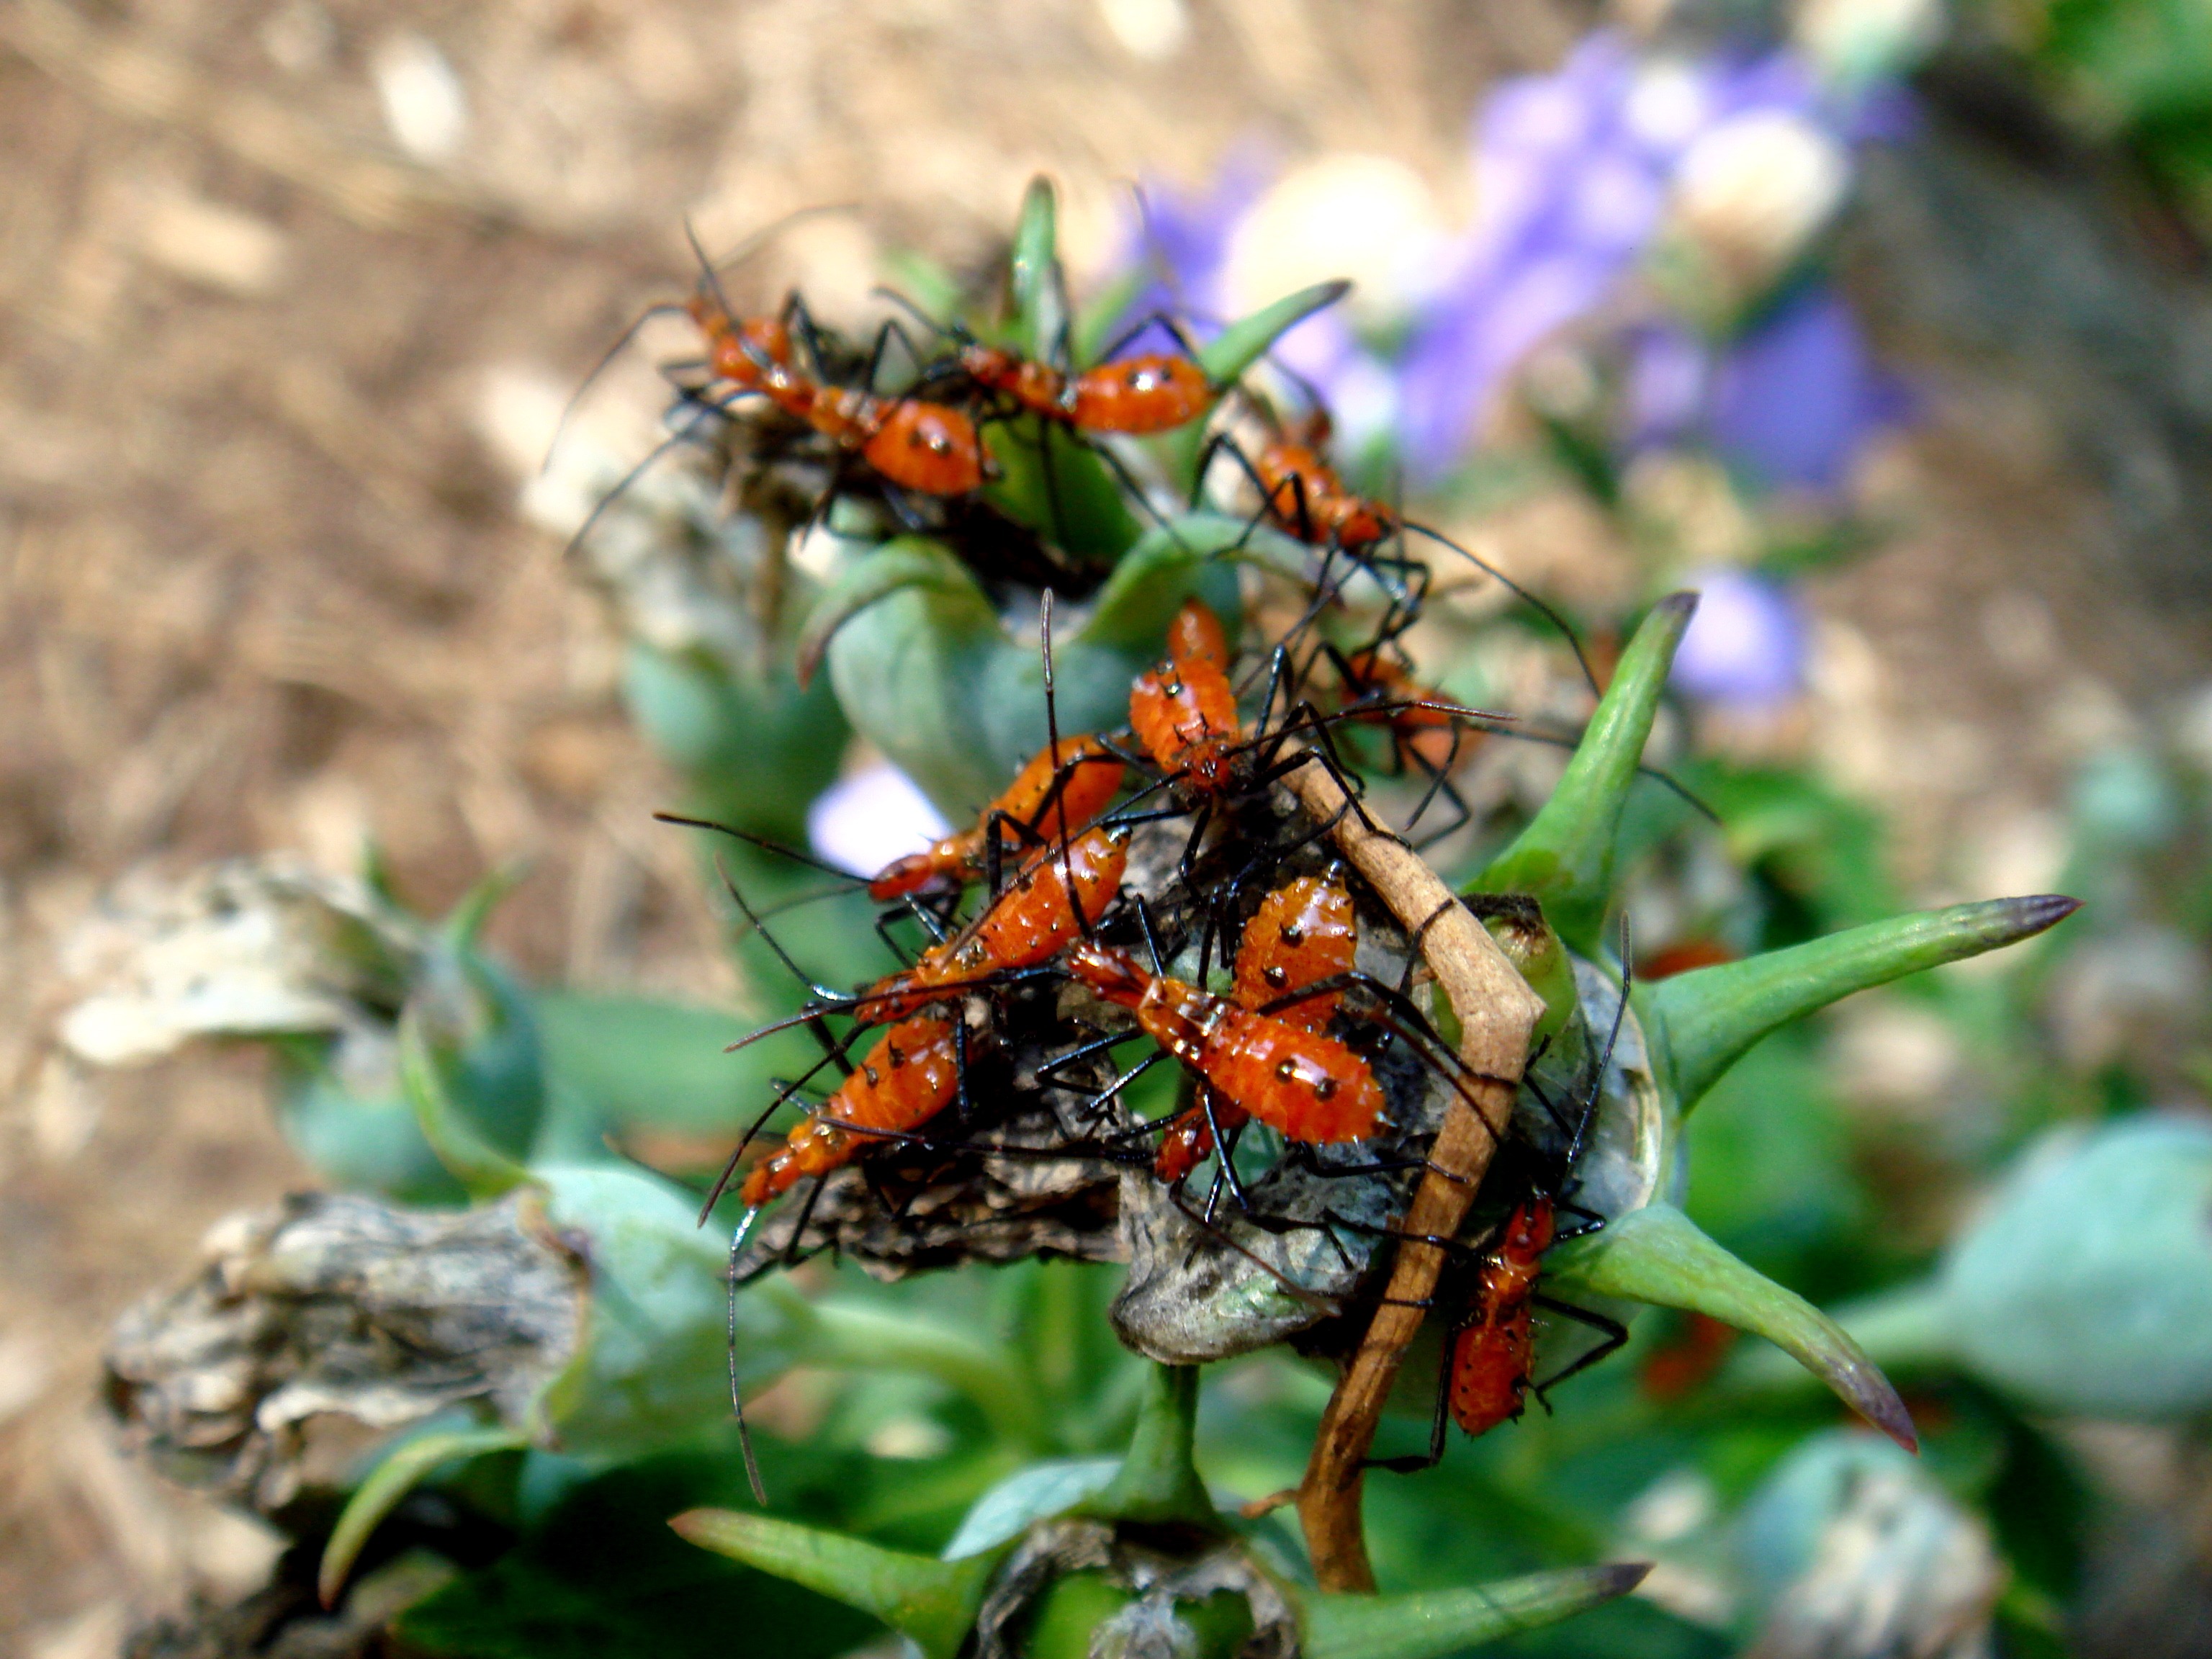
nature, flower, wildlife, orange, insect, macro, botany, colorful, flora, fauna, invertebrate, close up, leaves, insects, hornet, wasp, pest, macro photography, swarm, membrane winged insect